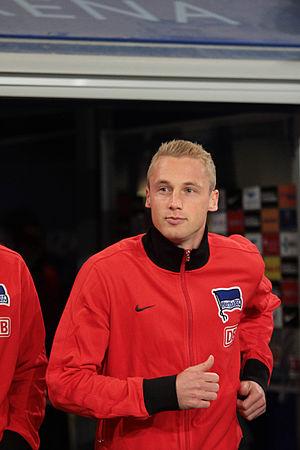
Felix Bastians est un footballeur allemand né le 9 mai 1988 à Bochum en Allemagne. Il évolue actuellement comme arrière latéral pour le Tianjin TEDA.